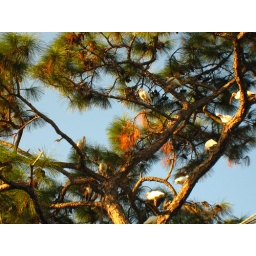
Birds in pine tree